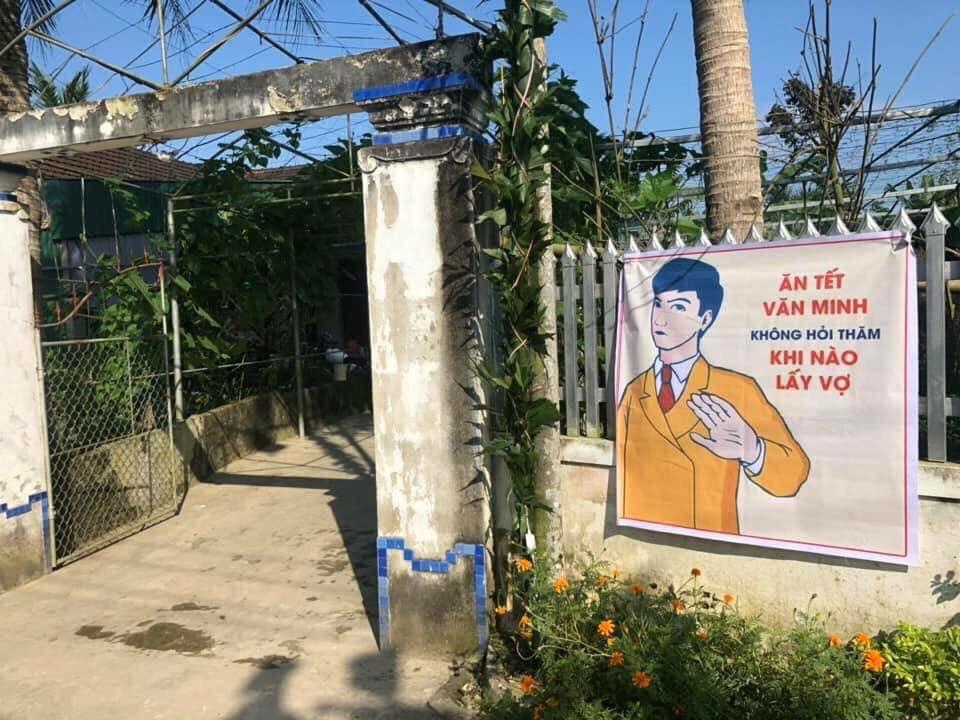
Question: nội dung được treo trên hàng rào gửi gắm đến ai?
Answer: đến khách đến nhà thăm tết